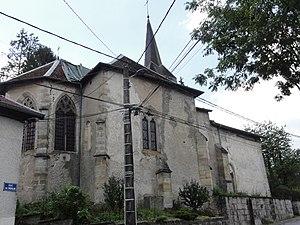
Naives-Rosières (Meuse) Rosières, église